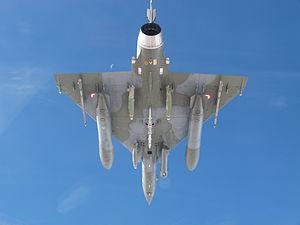
Configuration d'emport d'un Mirage 2000D de 3 Mk 82 Airburst, d'un PDLCTS et de bidons sous voilure.
Le pod de désignation laser caméra thermique ou PDLCT est une nacelle de désignation française construite par Thomson-CSF équipée d'une caméra infrarouge thermique permettant de rechercher une cible de jour comme de nuit, puis de la désigner à une munition guidée grâce à un rayon laser. Cependant n'utilisant qu'une caméra infrarouge, ses performances diurnes sont limitées : l'ancien pod ATLIS lui est dans ce cas préféré. Cette nacelle ou pod est couramment montée sous le fuselage du Mirage 2000D en position avant droite.
La Mark 82 est une bombe dite d'emploi général, non guidée et à faible traînée, d'une masse de 500 livres dont 89 kg d'explosifs. Elle fait partie de la série américaine Mark 80, développée dans les années 1950.
L'Escadrille SPA153 est une escadrille de l'armée de l'air française créée lors de la première guerre mondiale. Elle est toujours active et est la 2ᵉ des trois escadrilles de l'escadron de chasse 1/3 Navarre sur la base aérienne de Nancy-Ochey.